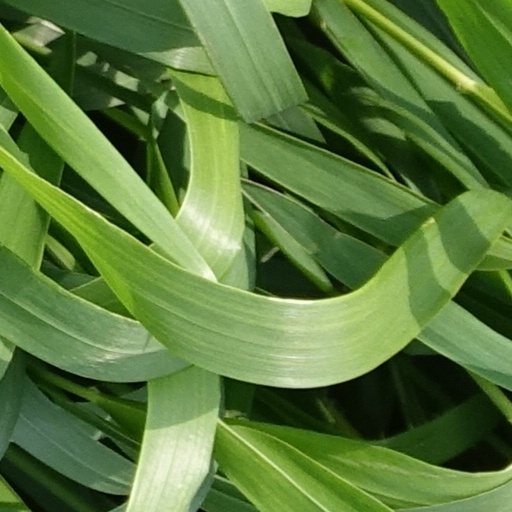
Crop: wheat